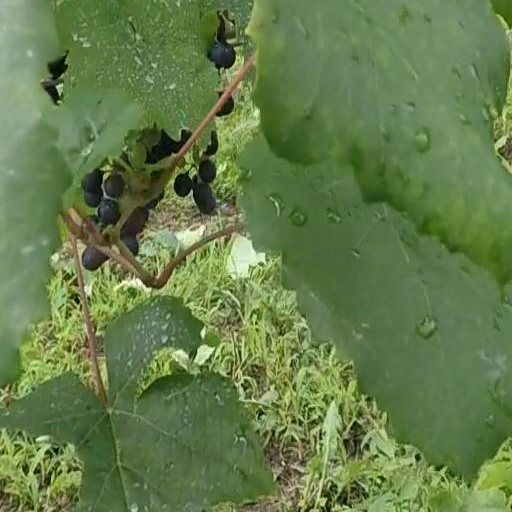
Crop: grape